Municipalities in Bosnia and Herzegovina

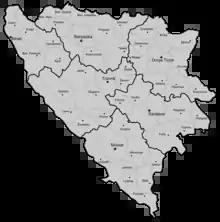
Administrative division of Bosnia and Herzegovina from 1895 showing the land being divided into okrugs and kotars

In 1878, the territory of present-day Bosnia and Herzegovina was occupied by Austria-Hungary. Austria-Hungary retained in principle the Ottoman administrative division, thus Bosnia vilayet became a "Reichsland", sanjaks became okrugs, kazas became kotars, while nahiyahs became outposts. In the same order, a wali became a land master, while a mutasarrif (administrator of a sanjak) became a county superior. The Austrian-Hungarian occupation also adopted the Ottoman municipal self-administration present in rural and urban municipalities, the baladiyahs.